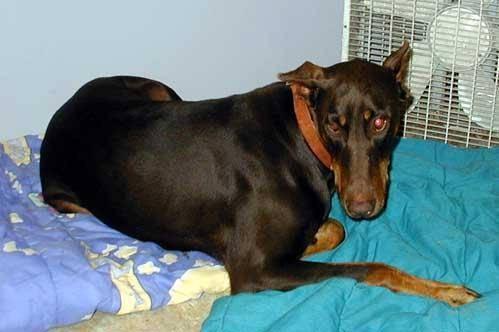
dog